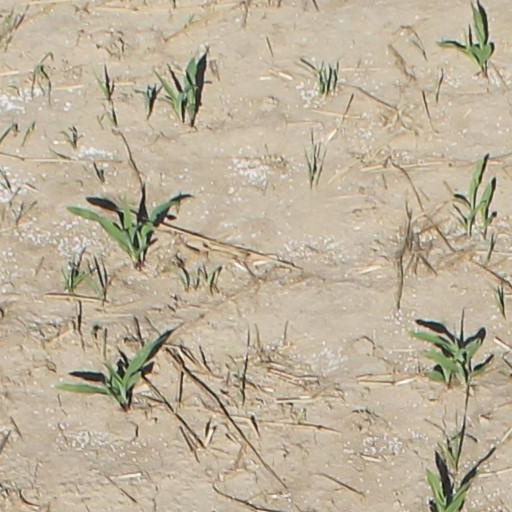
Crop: maize; corn